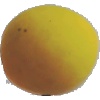
Label: Peach 2